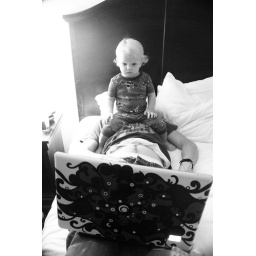
best seat in the house